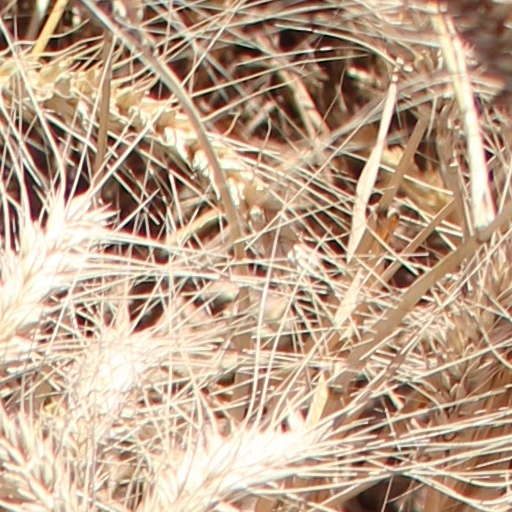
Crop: wheat